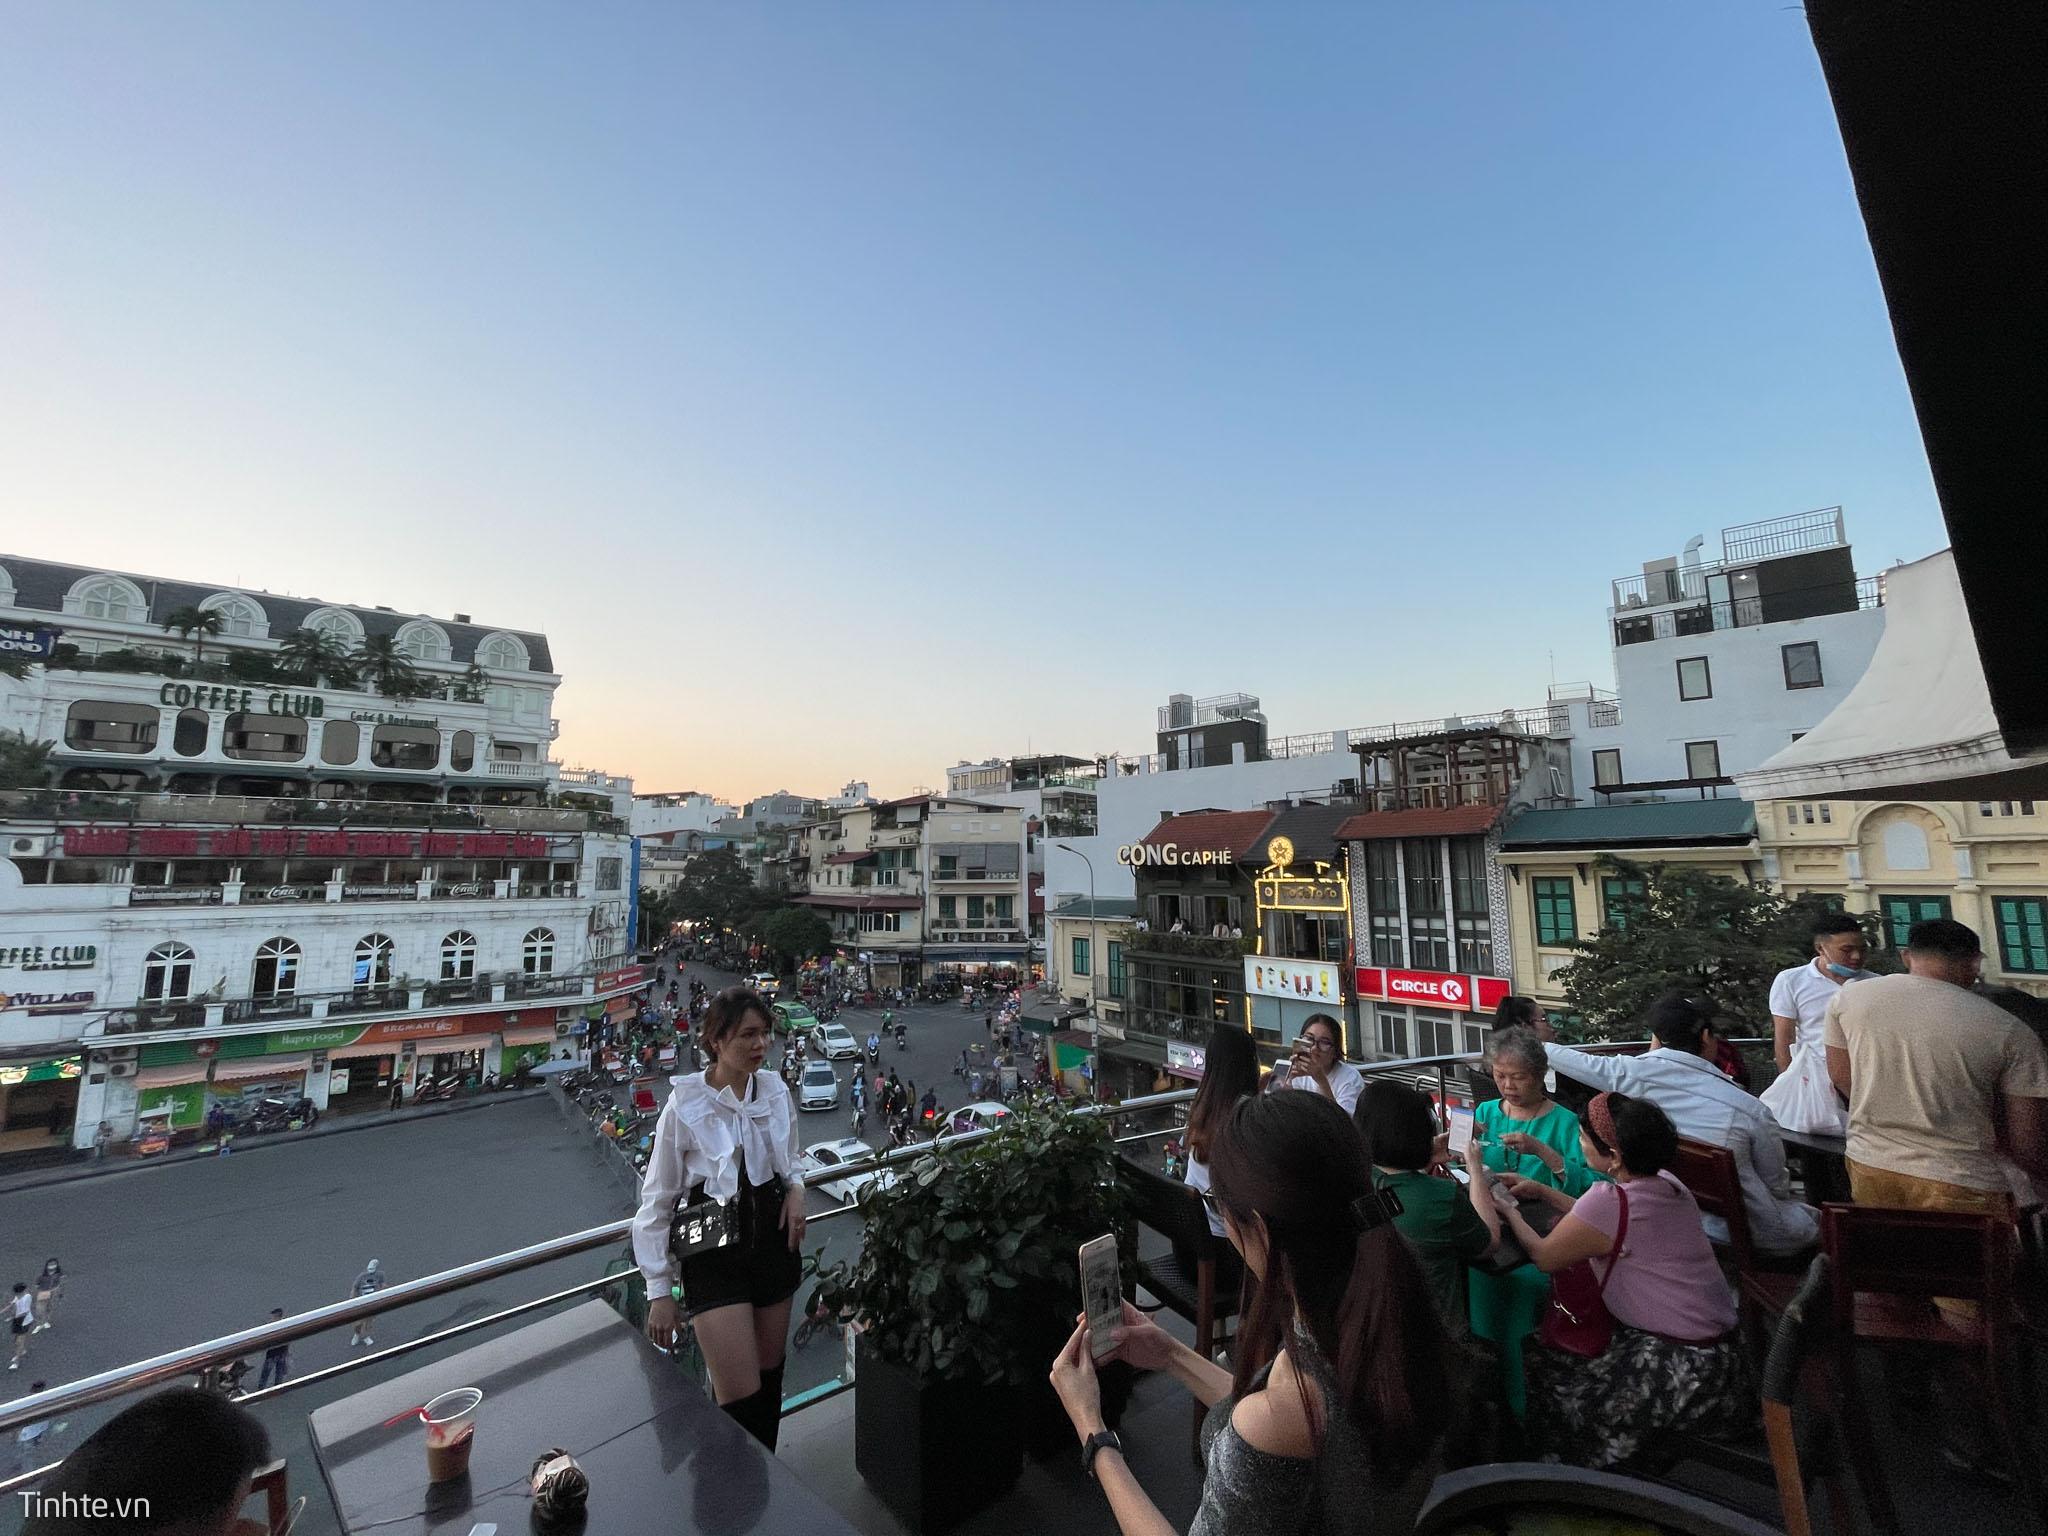
một cô gái mặc áo trắng đang dựa lưng vào lan can của ban công